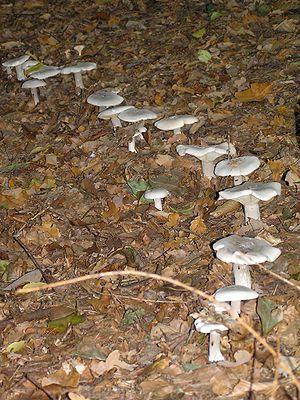
Clitocybe nebularis, de ses noms vernaculaires français, le Clitocybe nébuleux, et régionaux Gris de sapin, Petit-gris des sapins ou Mousseron d'automne, est une espèce de champignons basidiomycètes communs, parfois indigestes, du genre Clitocybe, dans la famille des Tricholomataceae.